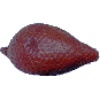
Label: Salak 1